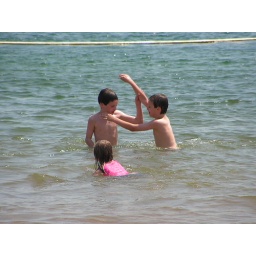
My boys fighting in the water